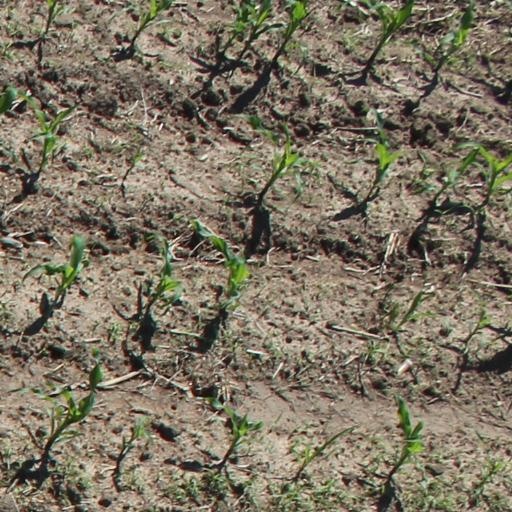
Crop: maize; corn